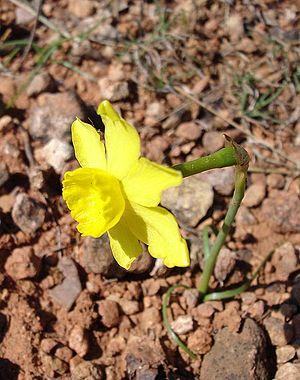
Narcissus assoanus (narcisse à feuilles de jonc, narcisse d'Asso) Photo prise à fr:Castelnou le 1er avril 2005 par Jean Tosti 2005
Le narcisse d'Asso, parfois appelé aussi narcisse à feuilles de jonc, est une petite plante printanière à fleurs jaunes poussant souvent en abondance dans les collines pierreuses calcaires des régions méditerranéennes, jusqu'à 1200 mètres. Il appartient au genre Narcissus et à la famille des Amaryllidacées.